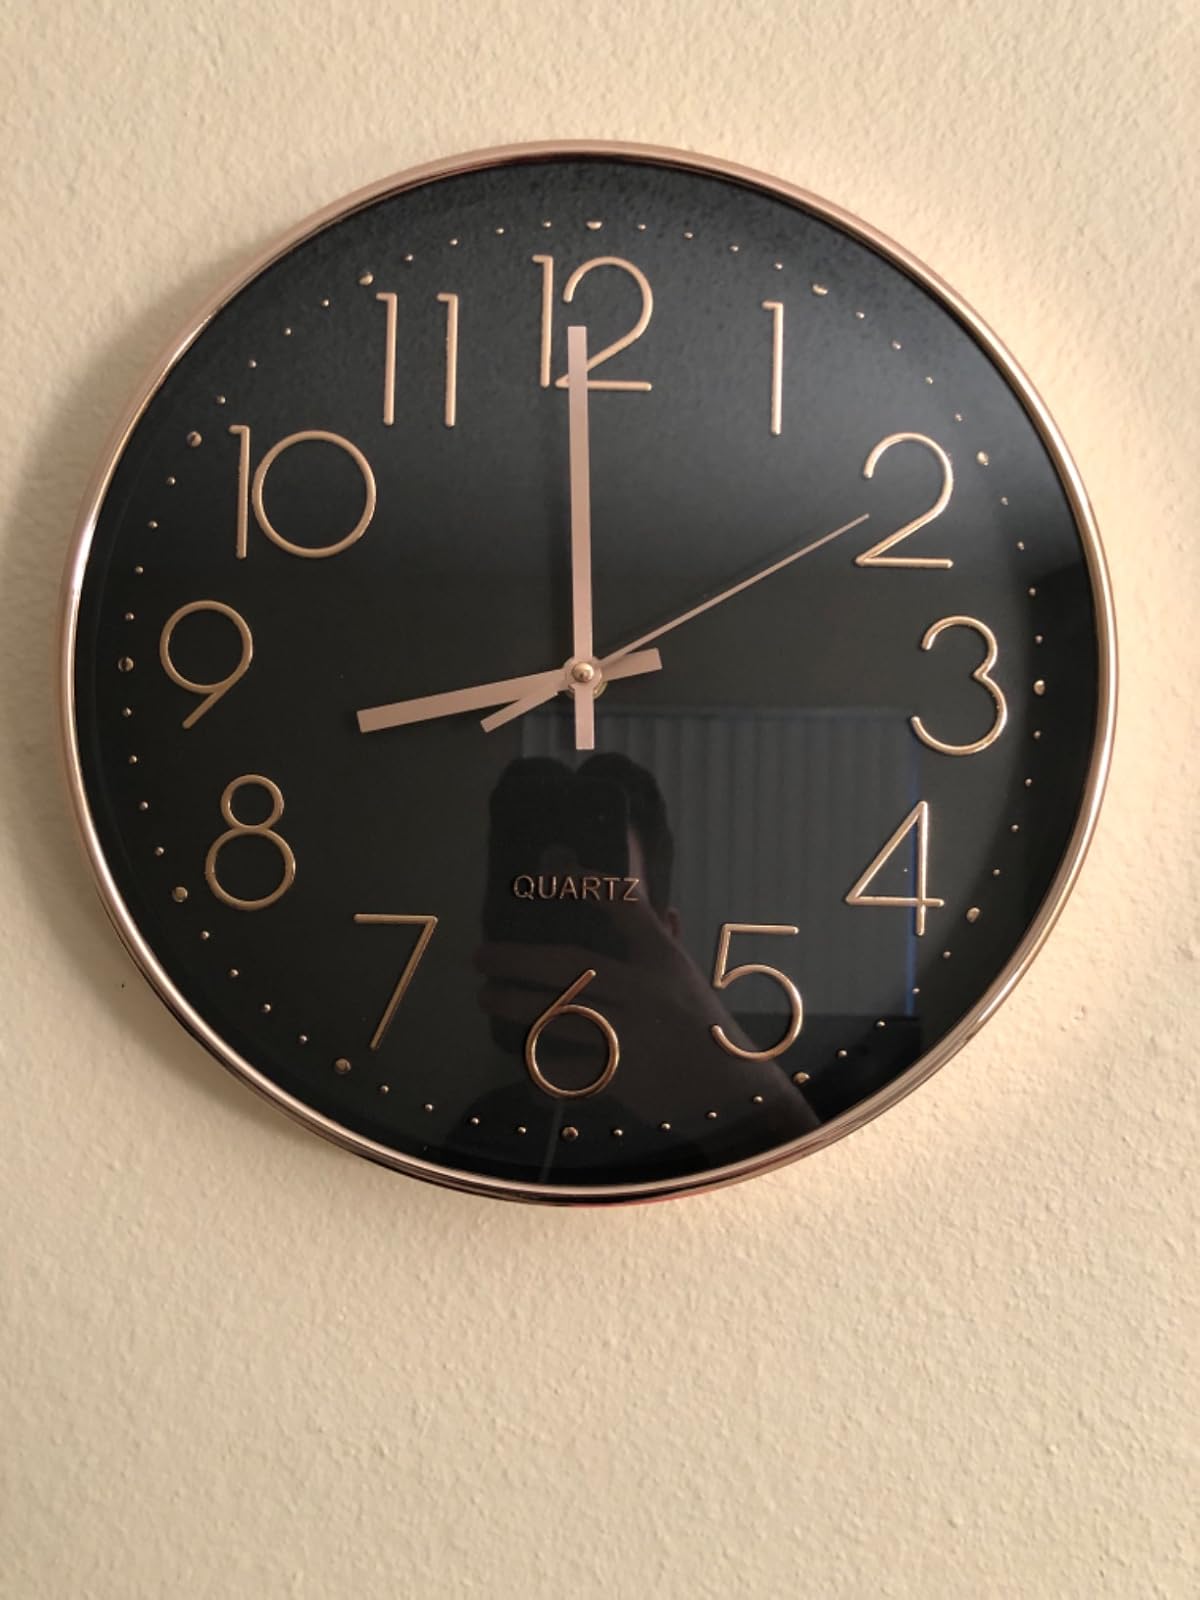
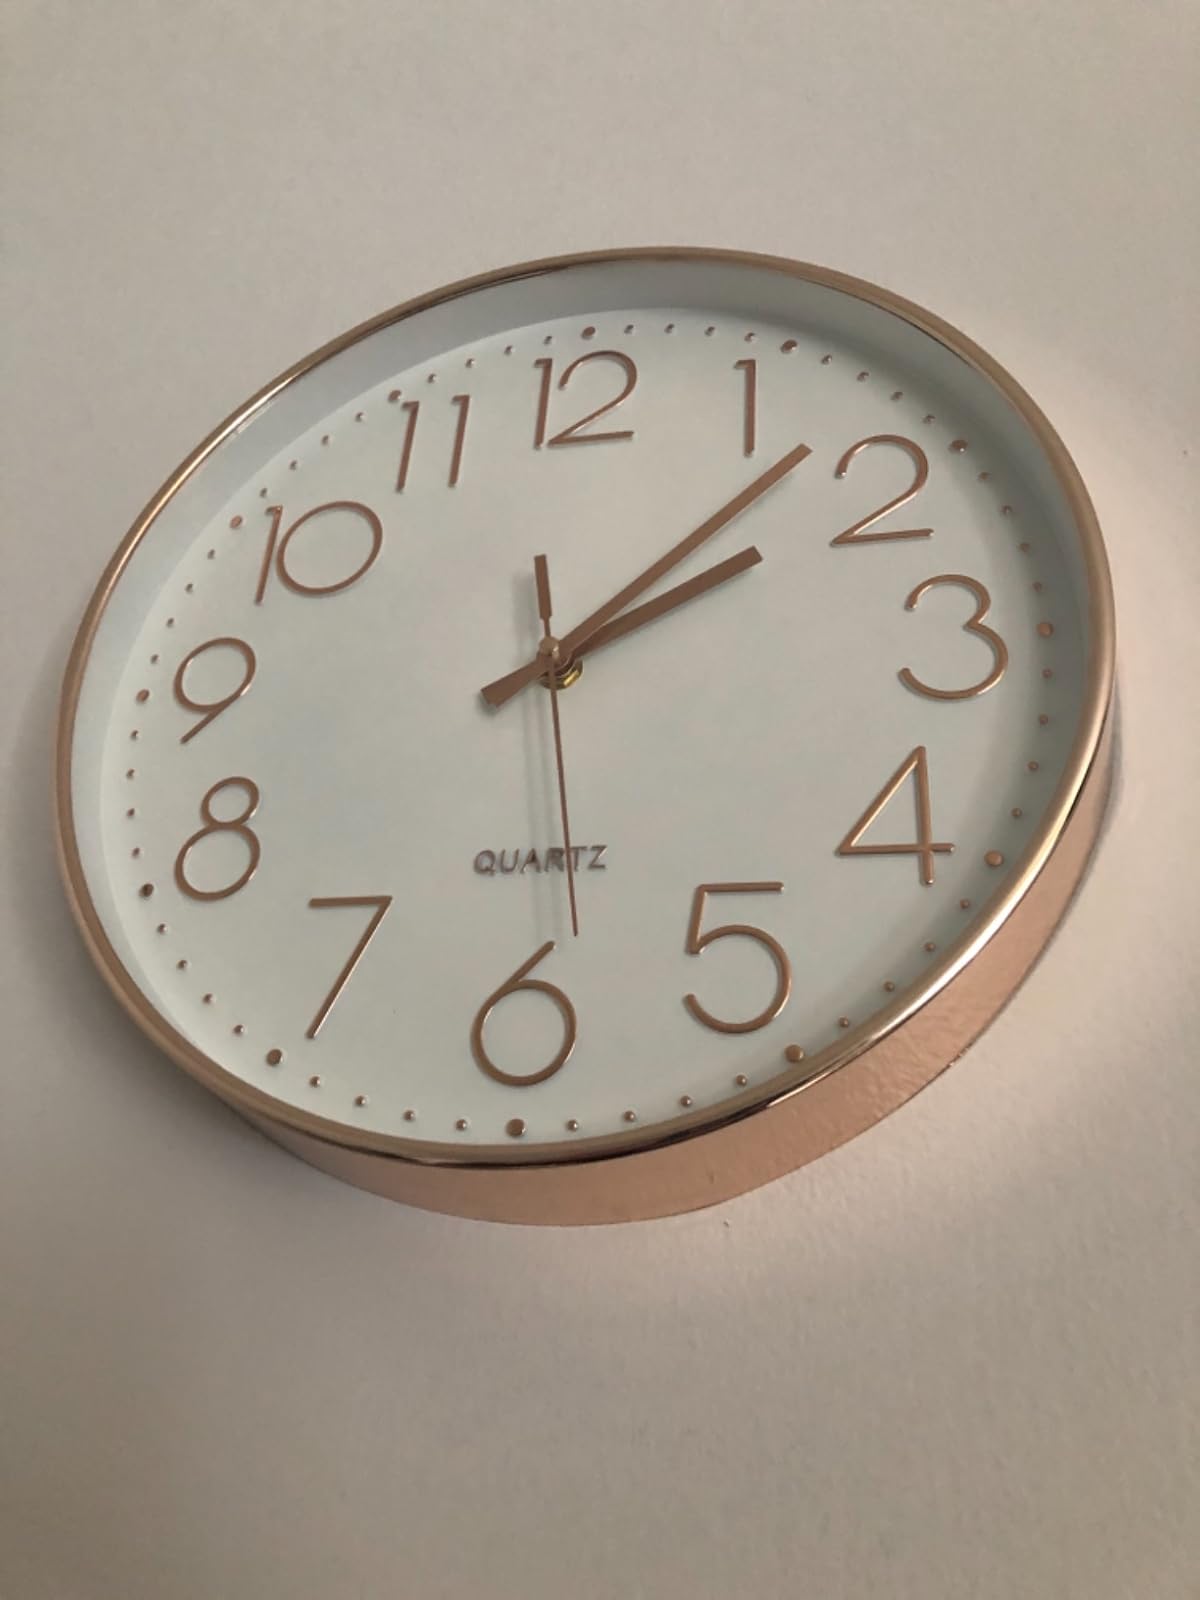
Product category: clock
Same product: no